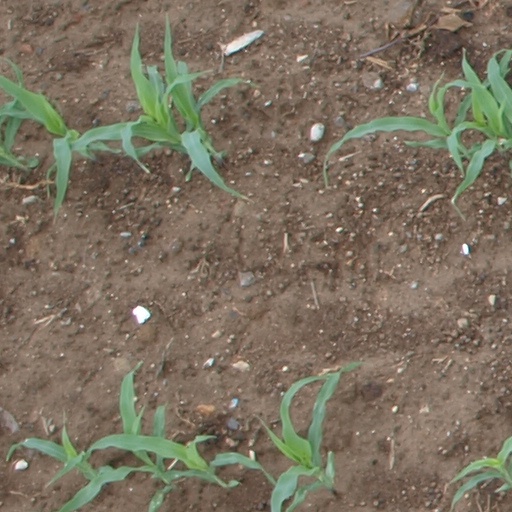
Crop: maize; corn